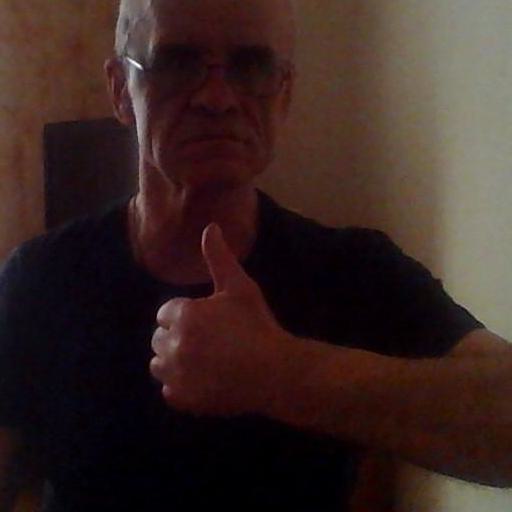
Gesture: like